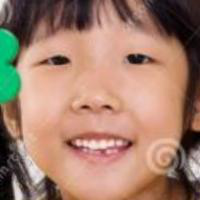
Age group: age 01-10